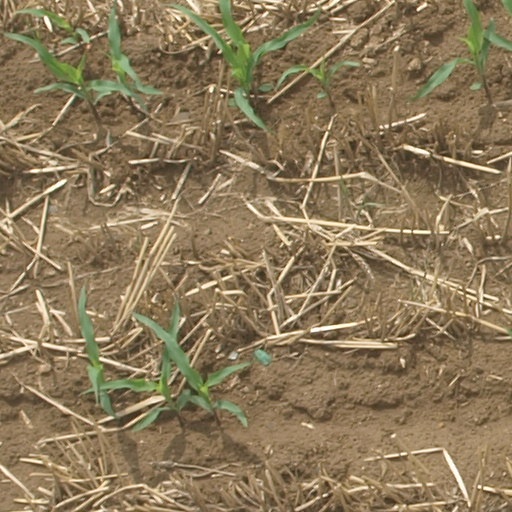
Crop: maize; corn